2020 FireKeepers Casino 400

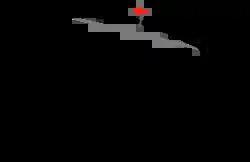
Layout of Michigan International Speedway, the track where the race is held.

The race was held at Michigan International Speedway, a moderate-banked D-shaped speedway located in Brooklyn, Michigan. The track is used primarily for NASCAR events. It is sometimes known as a "sister track" to Texas World Speedway, and was used as the basis of Auto Club Speedway. The track is owned by International Speedway Corporation. Michigan International Speedway is recognized as one of motorsports' premier facilities because of its wide racing surface and high banking (by open-wheel standards; the 18-degree banking is modest by stock car standards).